Ciaotou District

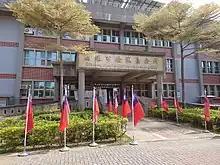
Ciaotou District Office

The district consists of Qiaotou, Qiaonan, Shilong, Shifeng, Yuliao, Tunglin, Xilin, Baishu, Bixiu, Xinzhuang, Jiabei, Jianan, Dingyan, Zhongqi, Shihe, Desong and Sande Village.